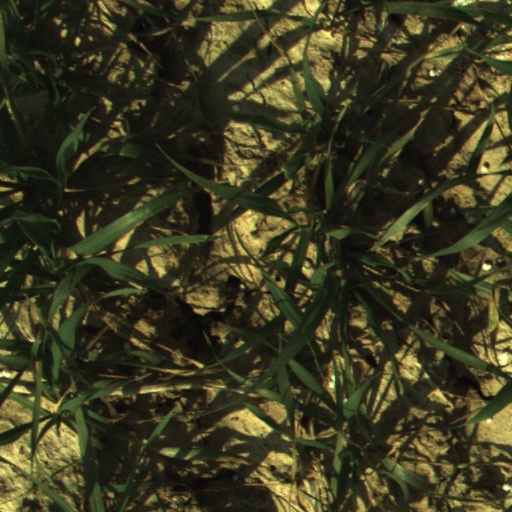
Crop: wheat